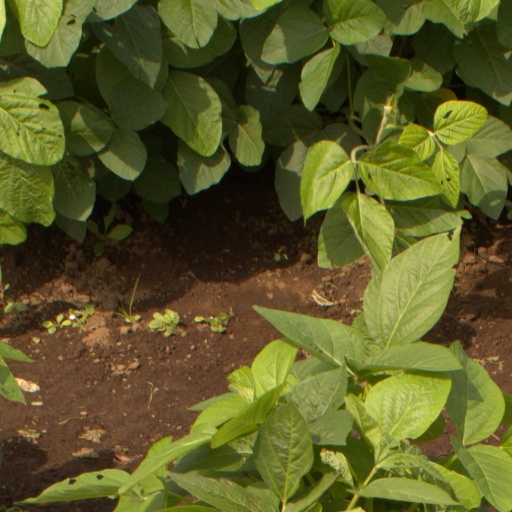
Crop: soybean